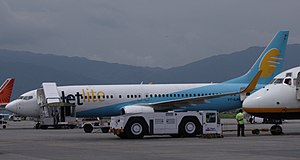
JetLite
JetLite var et indisk luftfartsselskab, som blev grundlag i 1991 under navnet Air Sahara. Selskabet skiftet i foråret 2007 navn til JetLite. Det indstillede flyvningerne i 2012.